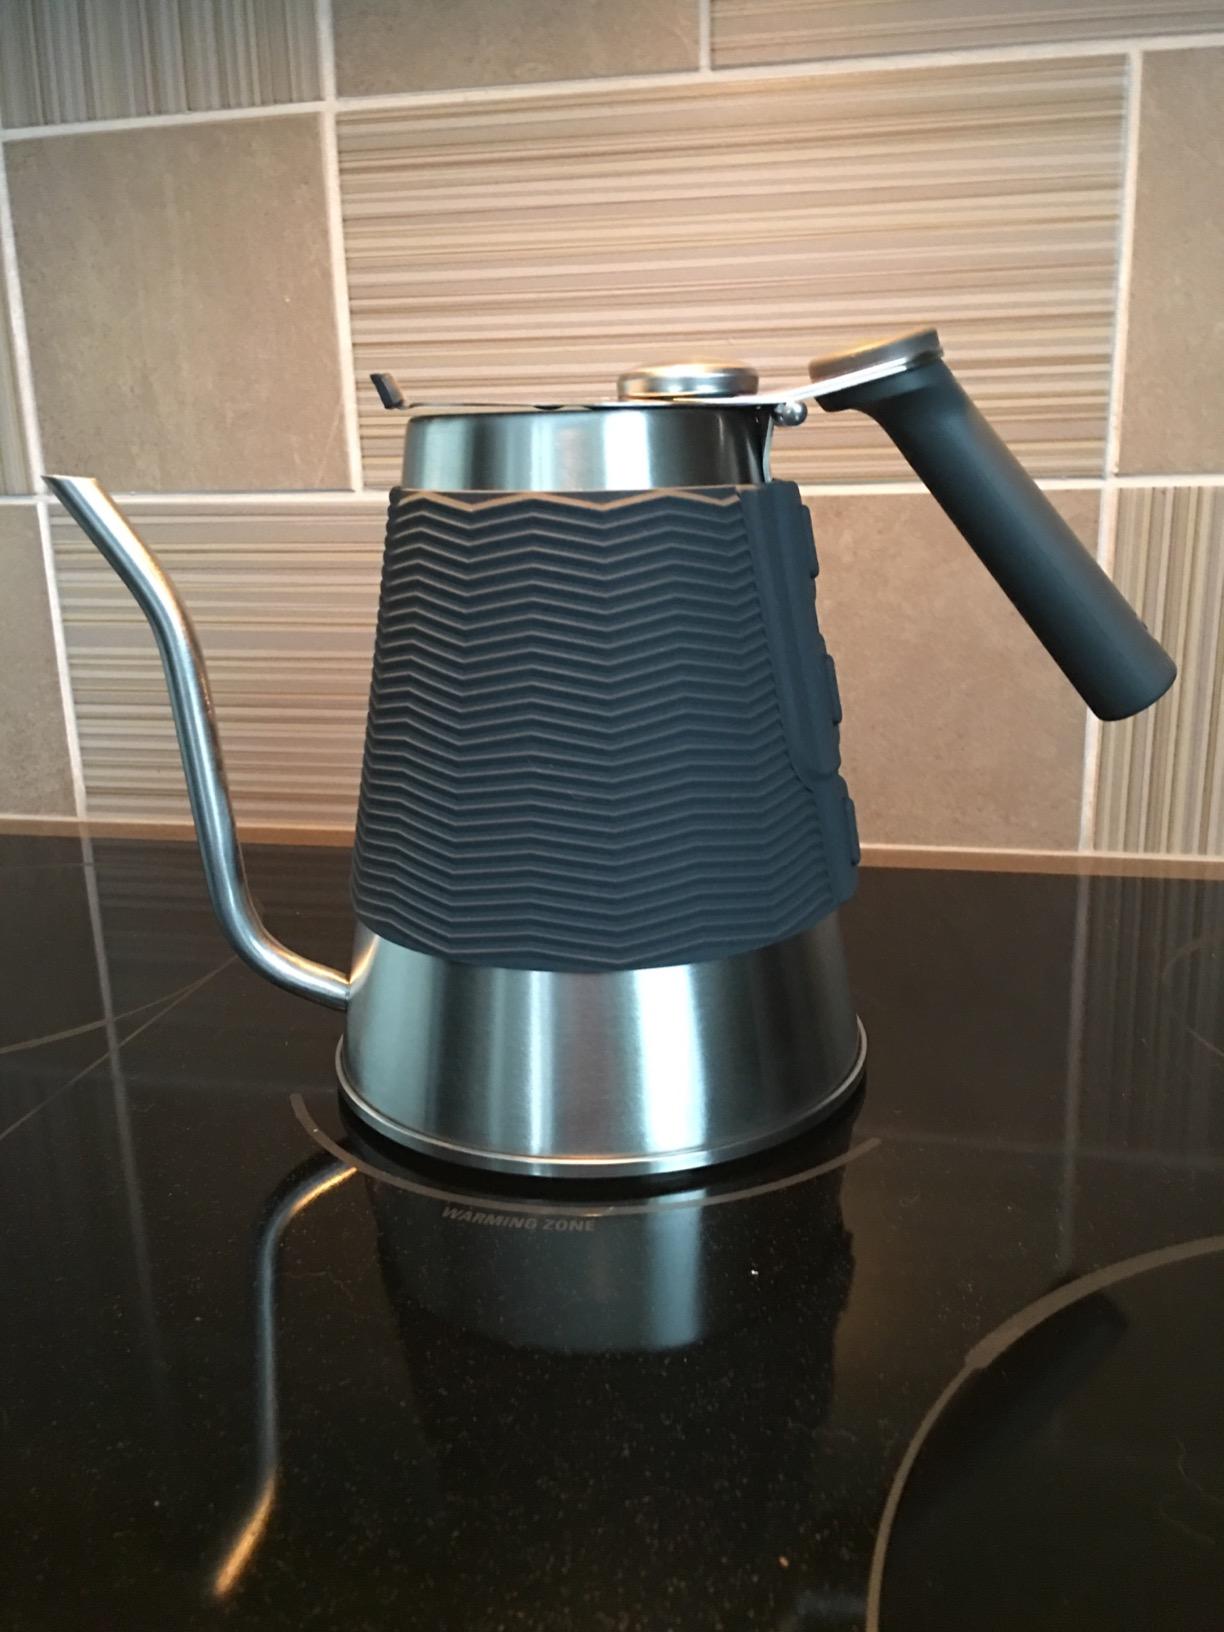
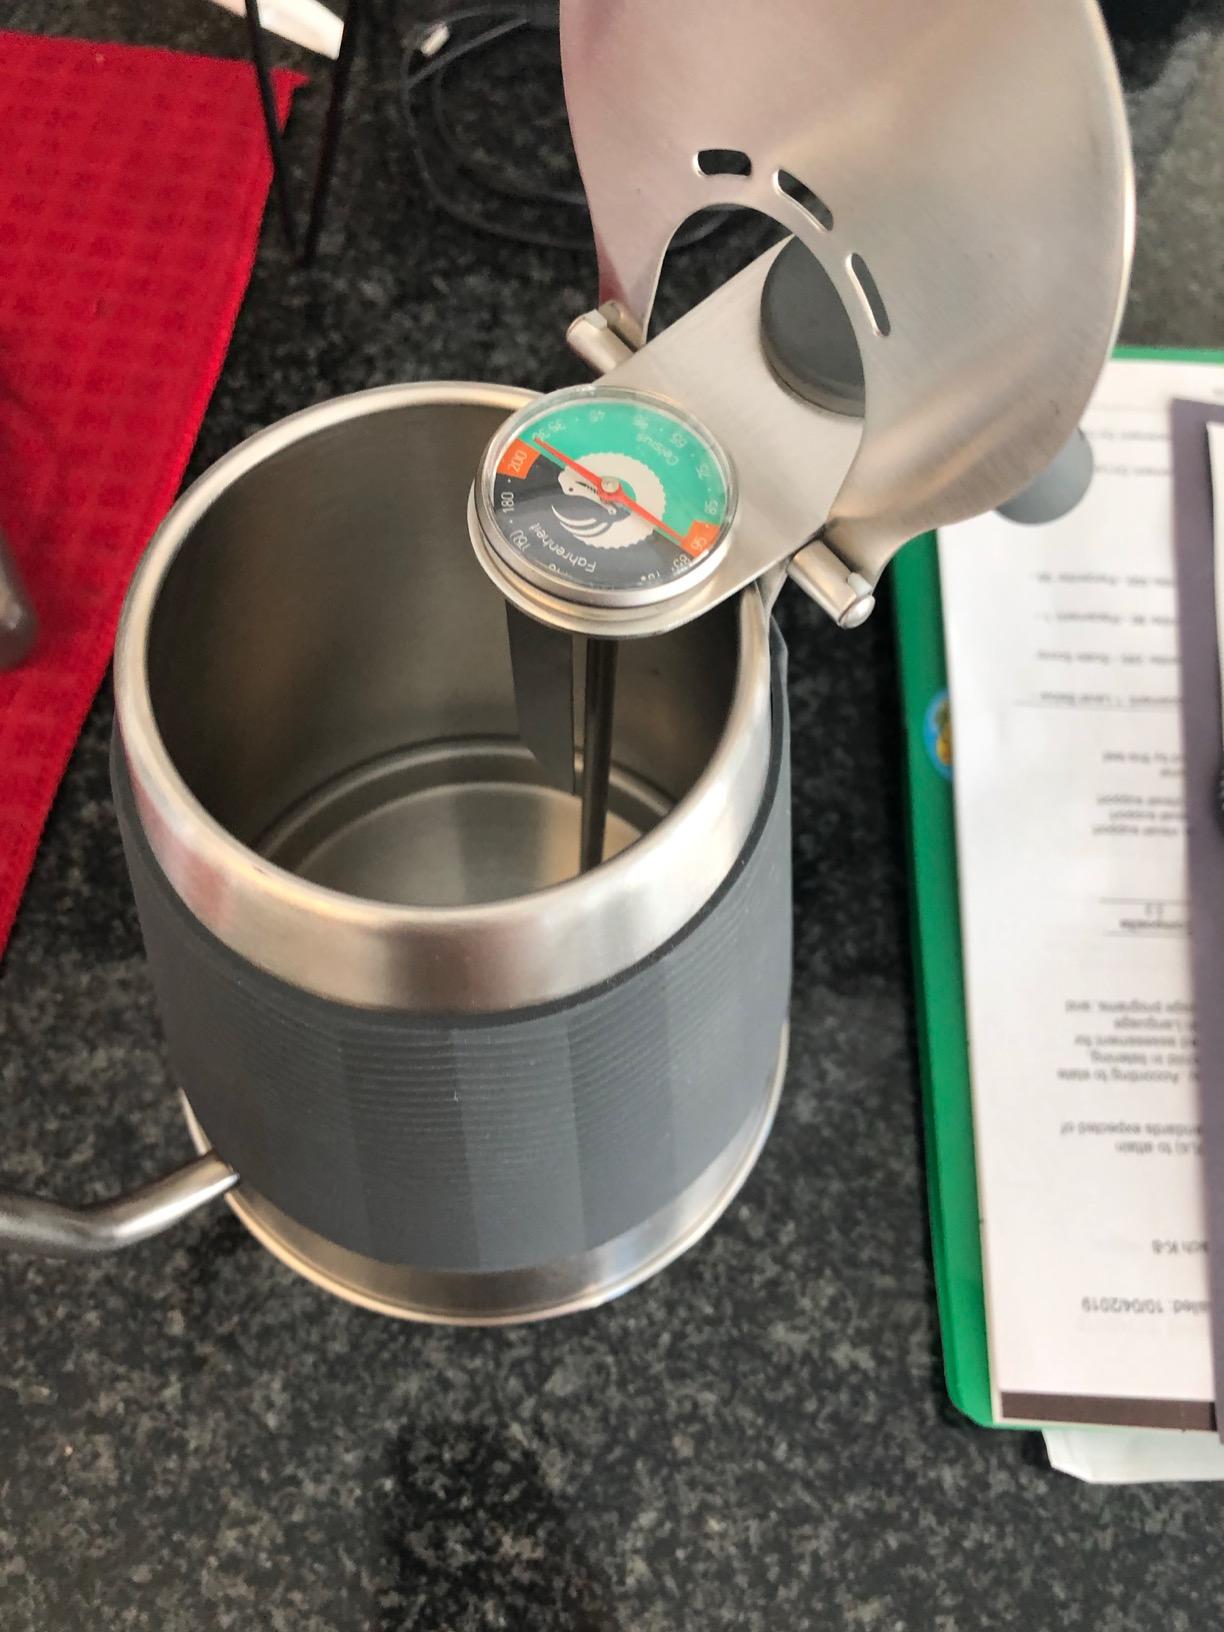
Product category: items_kettle
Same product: yes